Alenia C-27J Spartan

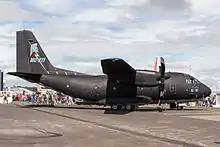
MC-27J CSX62127 at the 2016 Farnborough Airshow

In December 2011, the Royal Australian Air Force (RAAF) issued a Foreign Military Sales request for 10 C-27Js valued at US$950m to replace its retired DHC-4 Caribou fleet. Australia had opted for the C-27J over the rival EADS CASA C-295 following a RAAF evaluation, which had noted the C-27J's wider and taller cabin being compatible with the Australian Army's general purpose G-Wagen vehicle, and palletized goods. In December 2013, the first Australian C-27J performed its maiden flight. In December 2014, the RAAF began maintenance training on the type; delivery of the first two of the ten C-27Js on order was also formally accepted that month. The last aircraft for RAAF was delivered in April 2018.